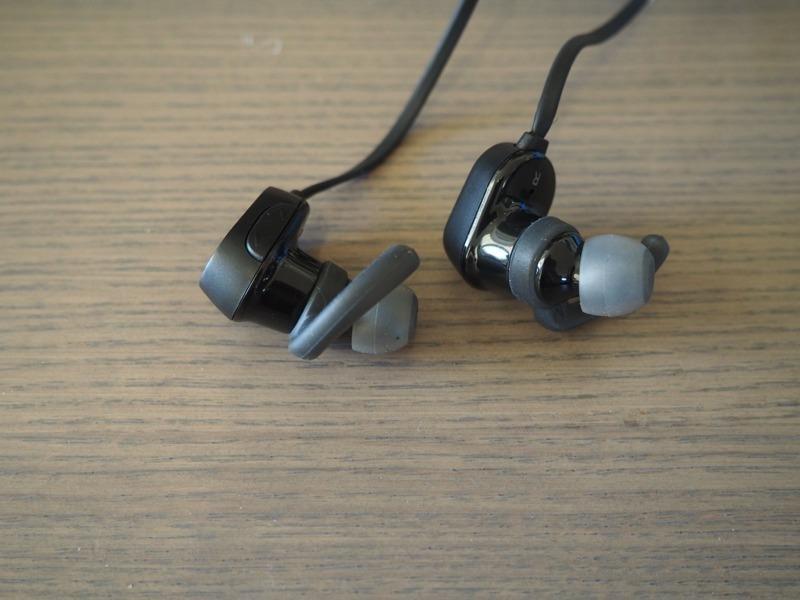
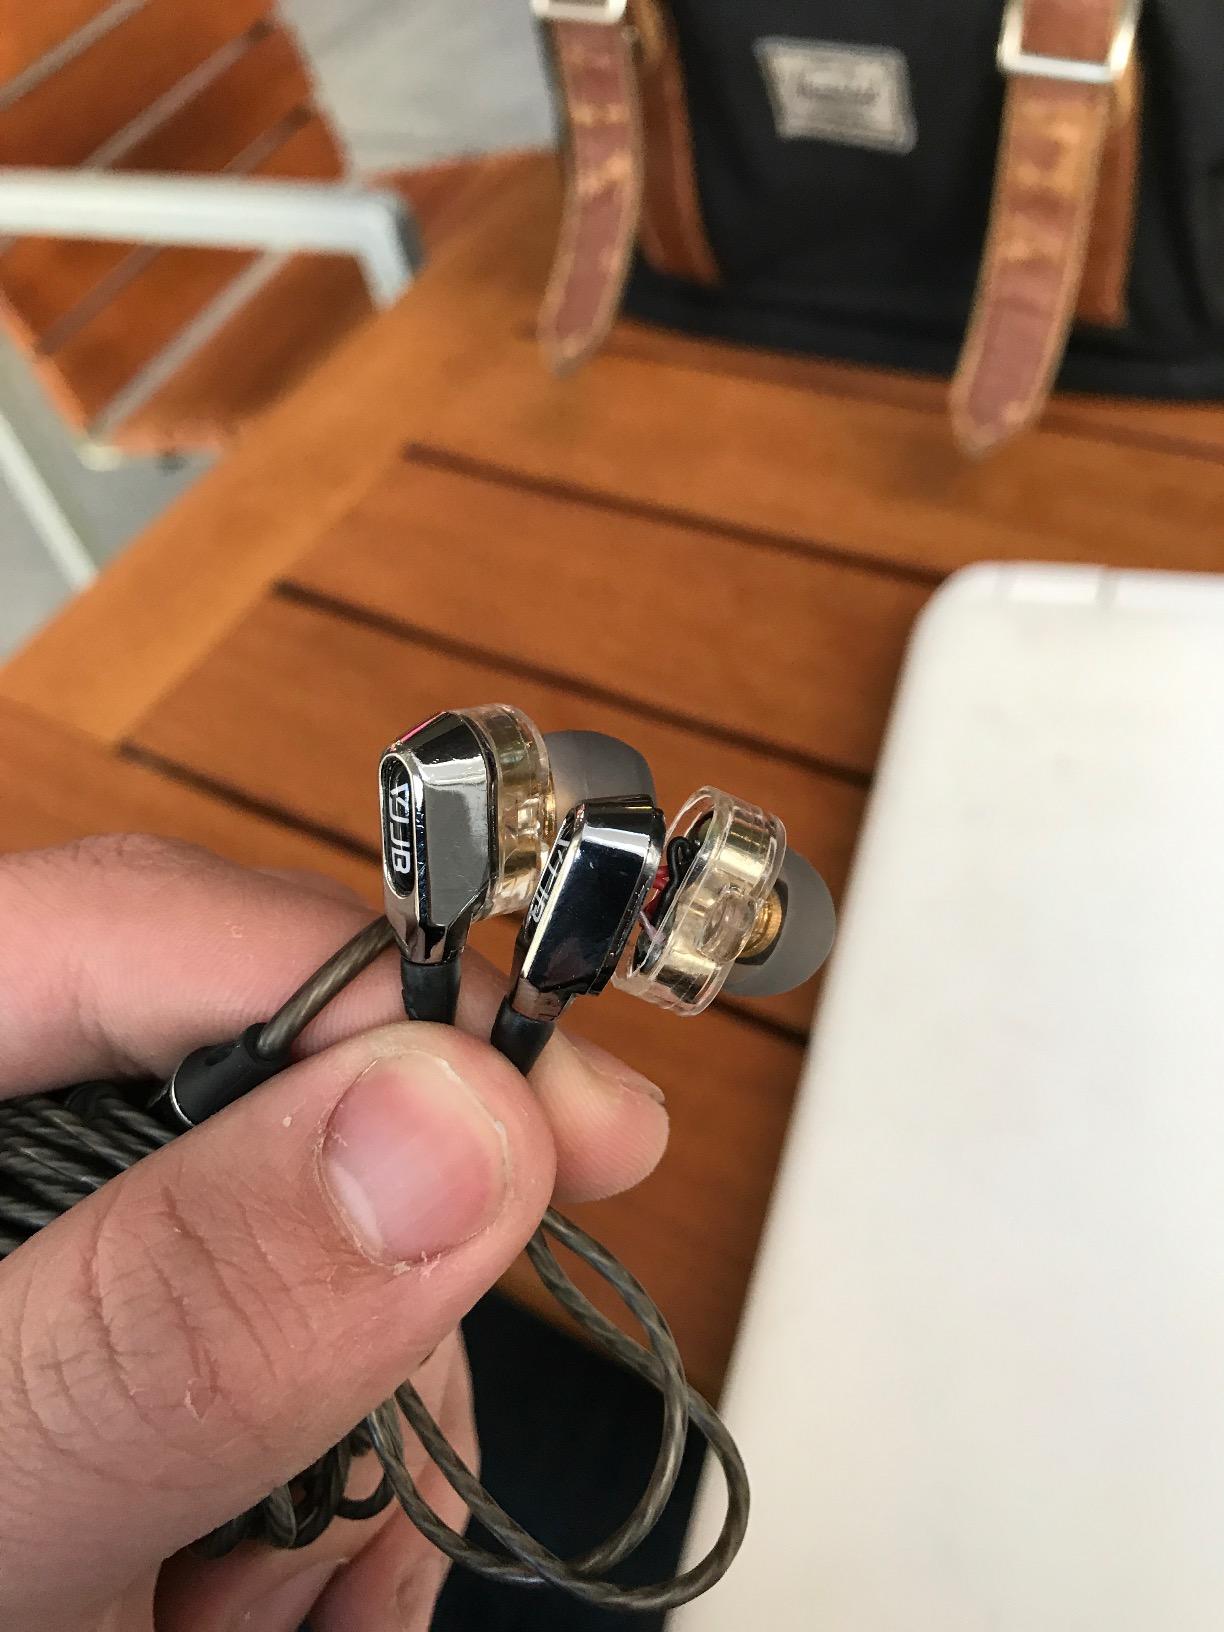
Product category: headphones
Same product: no